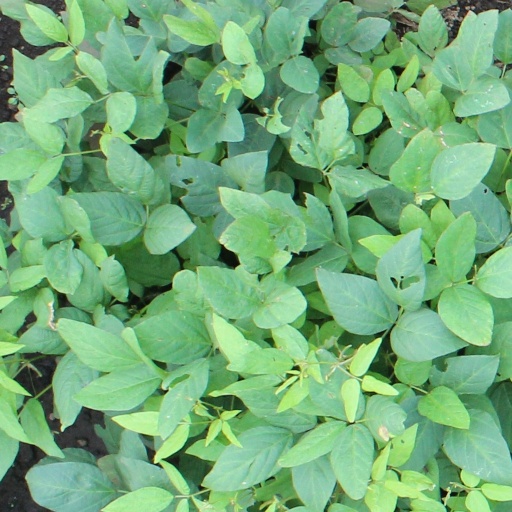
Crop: soybean